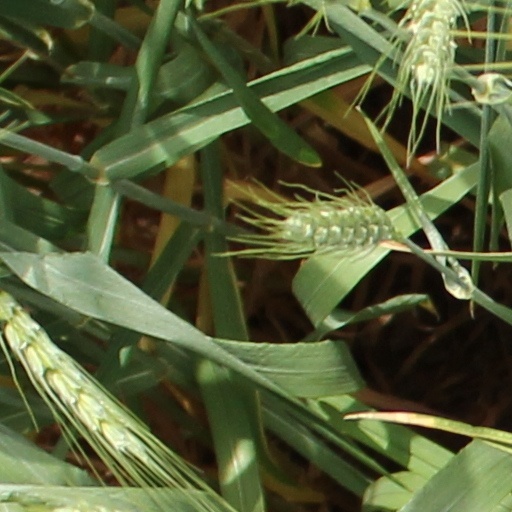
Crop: wheat